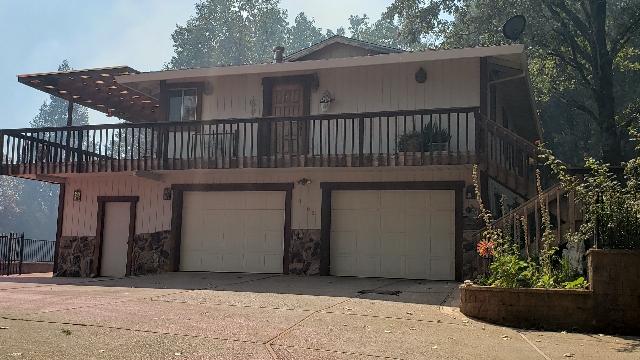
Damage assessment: no_damage